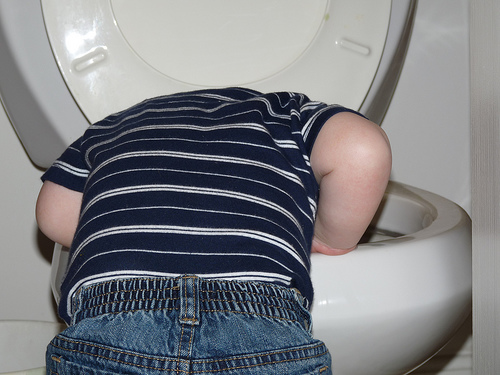
question: どこの写真ですか？
answer: トイレ

question: トイレは何色ですか？
answer: 白

question: 子供は何をしていますか？
answer: 便座の中を覗き込んでいる

question: 子供のシャツはどんな模様ですか？
answer: 縞模様

question: 子供のボトムスは何色ですか？
answer: 青

question: 人物は何人いますか？
answer: 一人

question: トイレの壁は何色ですか？
answer: 白

question: 子供のトップスの縞は、何色と何色ですか？
answer: 黒と白